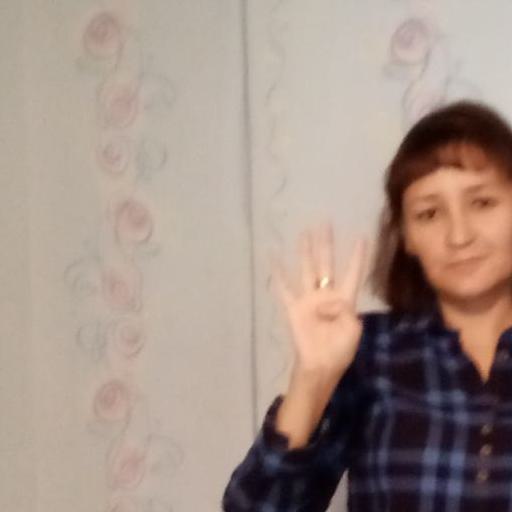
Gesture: four